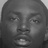
Emotion: neutral